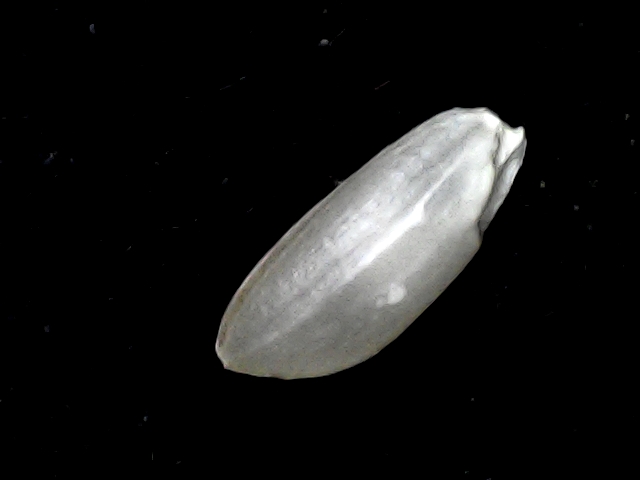
Rice variety: BD39